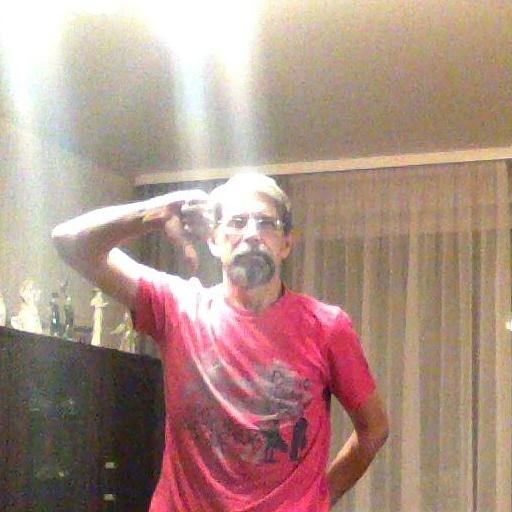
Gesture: dislike